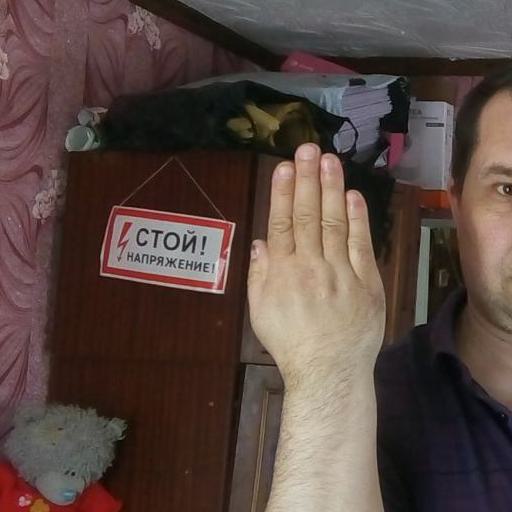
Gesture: stop_inverted